Taipei World Trade Center

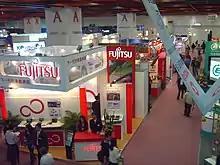
Taipei Trade Shows - AutoTronics Taipei

The building is accessible from Taipei 101–World Trade Center Station of the Taipei Metro.